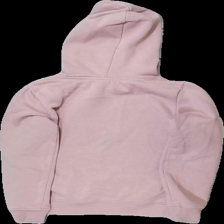
View: back
Type: Hoodie
Category: Children
Brand: Lager 157
Colors: Pink
Material: 58% polyester 42% bomull
Cut: Regular
Size: 140
Season: All
Stains: Minor
Damage: smuts fläckar och luddiga ärmar
Damage location: middle center
Damage 2: nopprigt
Damage 2 location: bottom center
Damage 3: luddigt
Damage 3 location: middle center
Price range: <50
Recommended usage: Export
Description: hoddie med ribbad ändslut, snörre och ärmslut